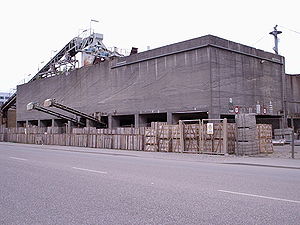
Silo
Denne silo i Københavns Nordhavn indeholder 27 rum med sten, sand og grus.
En silo er en tank, der fyldes fra oven og tømmes forneden. En silo bruges til en række produkter i løsvægt, specielt korn, savsmuld og cement opbevares i siloer.